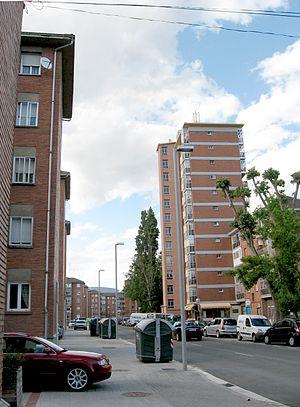
Zaramaga est un quartier de la ville de Vitoria-Gasteiz en Pays basque dans la province d'Alava.